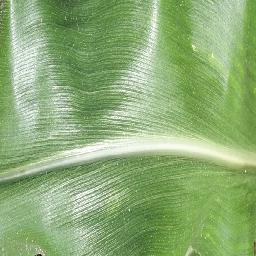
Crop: corn
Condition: (maize)_healthy